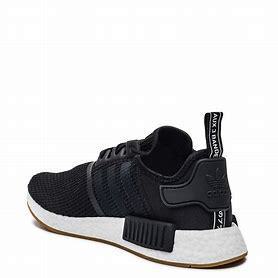
Brand: adidas
Model: NMD_R1 Athletic